Socialist Party of America

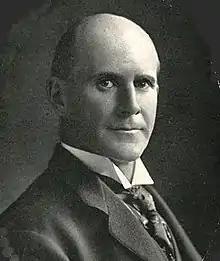
Debs was the founding member of the Socialist Party of America.

In 1901, the Socialist Party was formed by a merger between the Social Democratic Party of America (headquartered in Chicago, IL) and dissident Lassallean members of the Socialist Labor Party of America, who had also adopted the name Social Democratic Party of America (headquartered in Springfield, MA). The new party chose "socialist" over "social democratic" because the latter lost its meaning when translated from German to English.